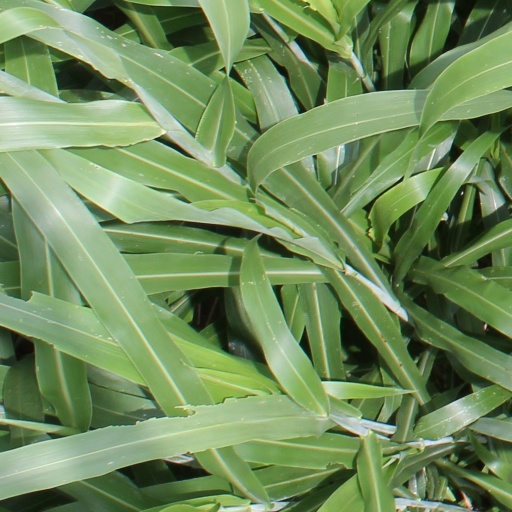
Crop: sorghum